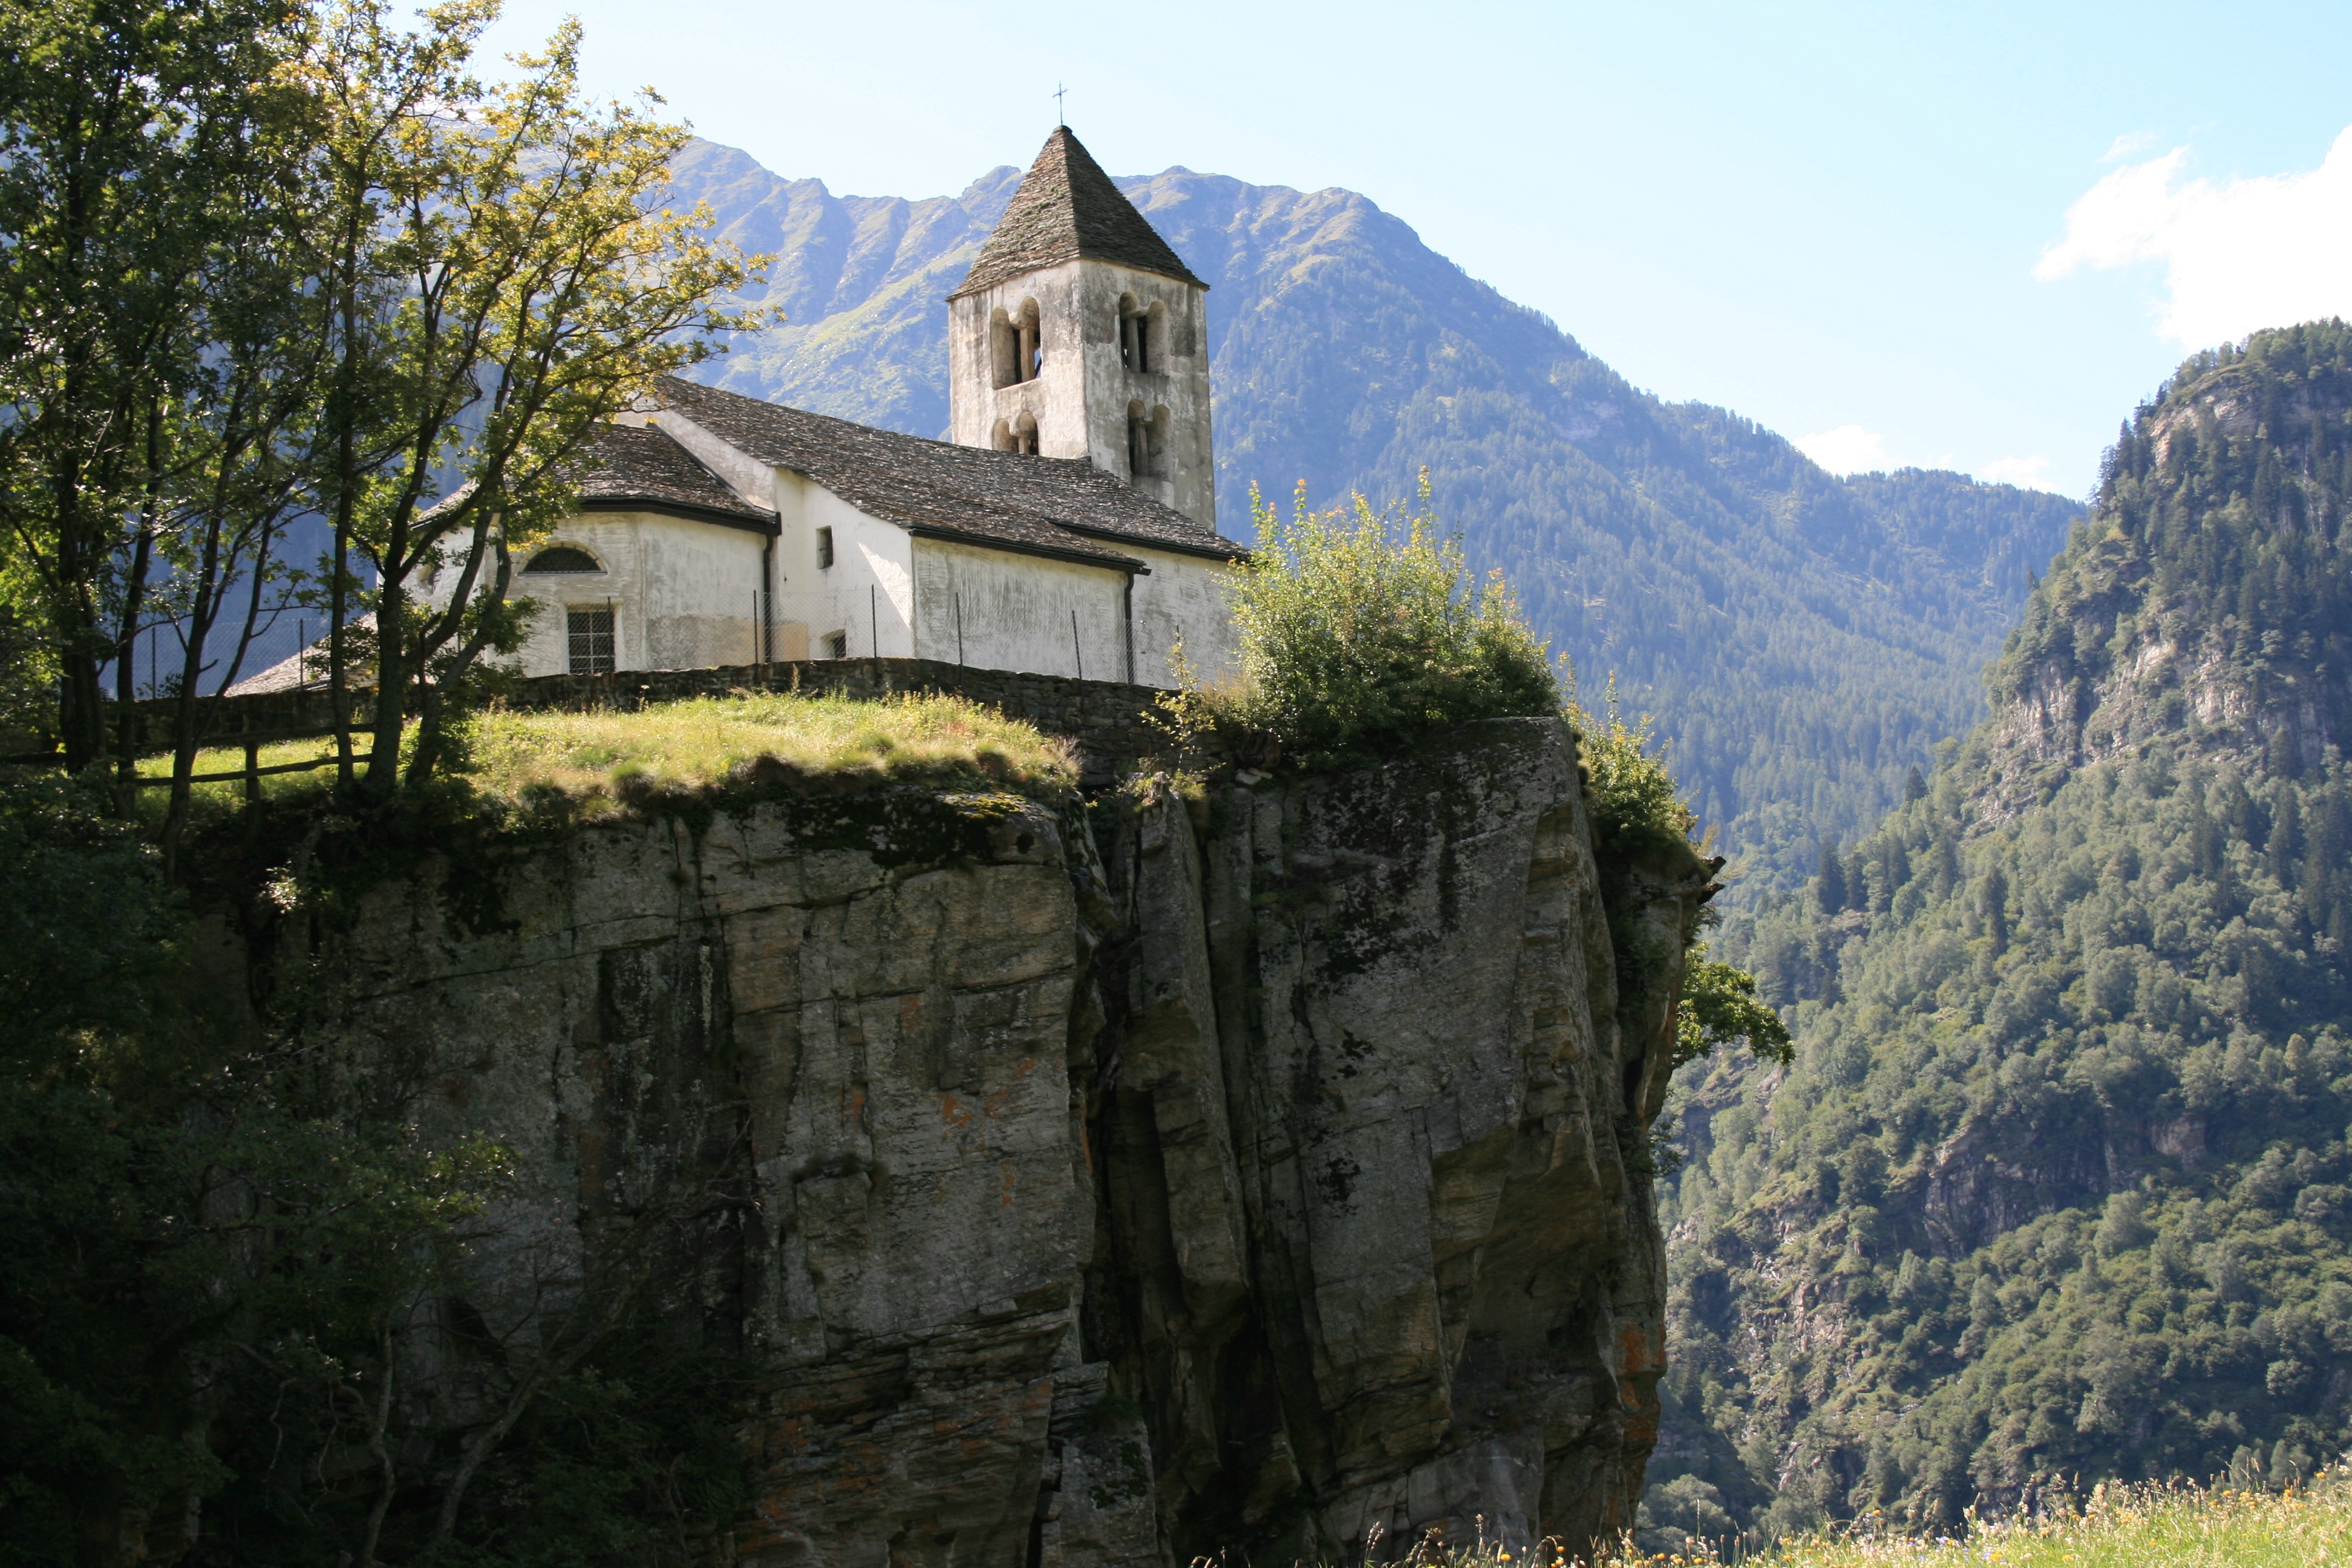
mountain, building, chateau, valley, mountain range, village, cliff, church, terrain, place of worship, alps, monastery, switzerland, bergdorf, abyss, ticino